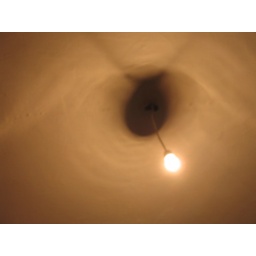
fish in the sky